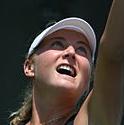
Age: 18